Rajiah Simon

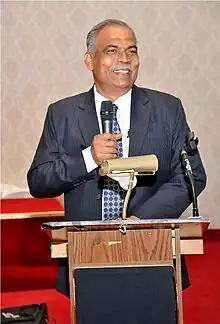
Talk in 2012

Simon received the Shanti Swarup Bhatnagar Prize for Science and Technology in 1993 for pioneering work in quantum optics.